Bariša Čolak

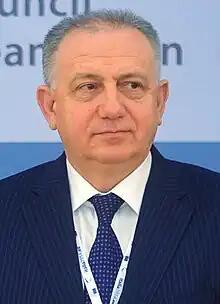
Čolak in 2014

Bariša Čolak (born 1 January 1956) is a Bosnian Croat politician and lawyer who served as member of the national House of Peoples from 2015 to 2023. He previously served as Minister of Justice from 2007 to 2015.